Char Margolis

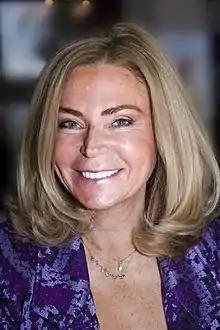

Char Margolis is an American psychic medium and author. She has appeared on several television programs in the United States, Canada, and the Netherlands. In the U.S., Margolis has been featured on shows such as "Dr. Phil" [https://www.youtube.com/watch?v=CUBoBkntizM [1]], "The Dr. Oz Show" [https://www.yahoo.com/news/friday-4-p-m-dr-014915212.html [2]], "The Doctors" [https://www.youtube.com/watch?v=mCgbaTRGjBo [3]], "Live with Kelly and Ryan" [https://www.youtube.com/watch?v=p1adU2ph6Yo [4]], and "The View". In 2021, she appeared on an episode of "RuPaul’s Drag Race" titled "Freaky Friday Queens" [5], and she later hosted a web series called "Reading Queens" [https://www.wowpresentsplus.com/reading-queens-with-char-margolis [6]], where she performed readings for drag performers.